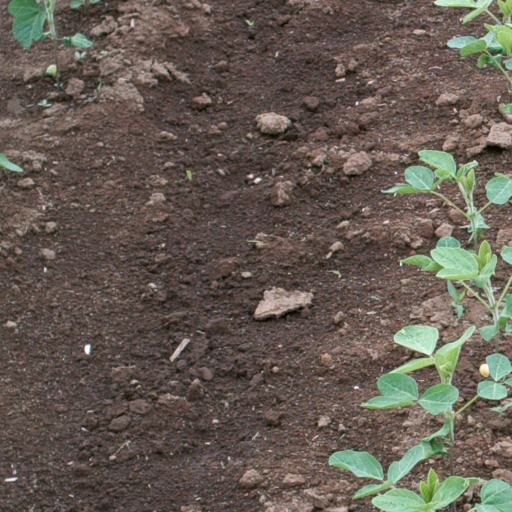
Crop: soybean